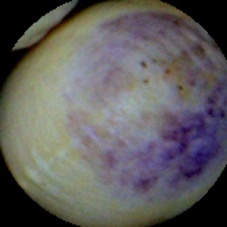
Label: Spotted